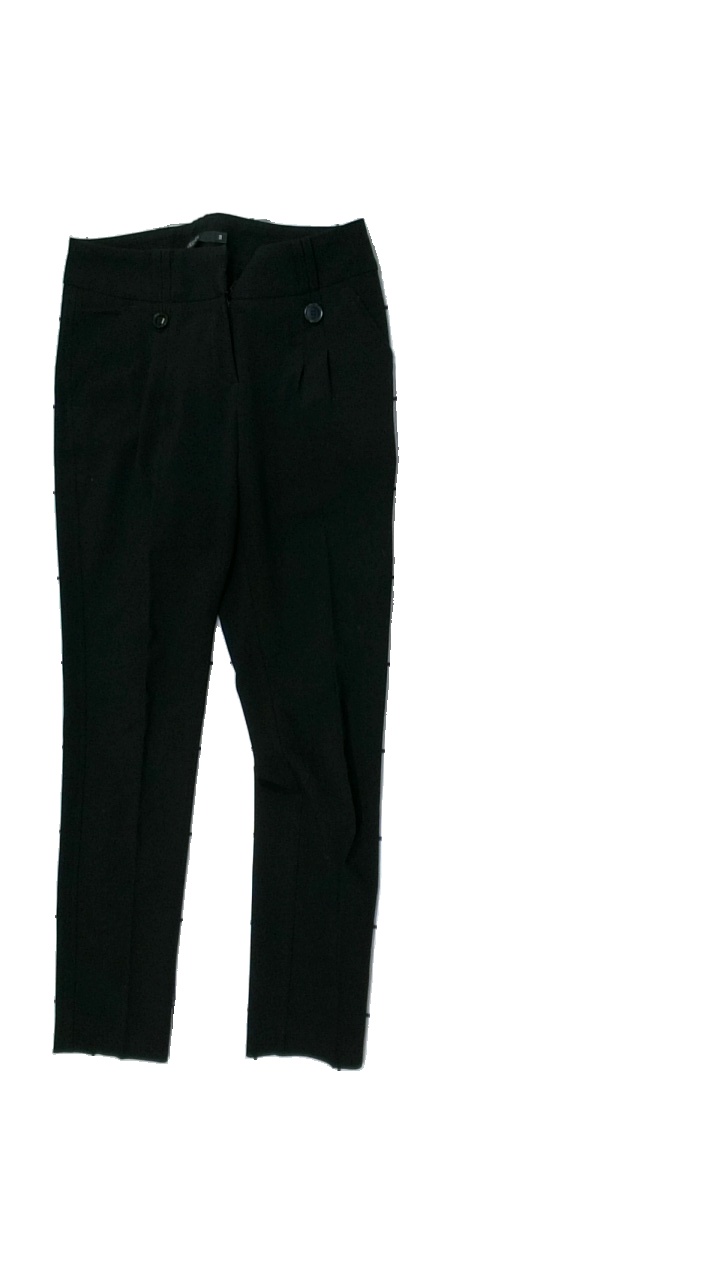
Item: Trousers (Ladies)
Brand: Kappahl
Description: Black tight trousers
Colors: Black
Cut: Tight
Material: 52% Polyester 48% Cotton
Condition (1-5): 5
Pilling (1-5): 5
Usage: Reuse
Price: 50-100